Bosnia and Herzegovina

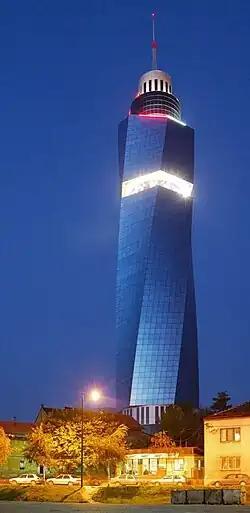
The Avaz Twist Tower in Sarajevo, the tallest building in Bosnia and Herzegovina

On 4 February 2014, the protests against the Government of the Federation of Bosnia and Herzegovina, one of the country's two entities, dubbed the Bosnian Spring, the name being taken from the Arab Spring, began in the northern town of Tuzla. Workers from several factories that had been privatised and gone bankrupt assembled to demand action over jobs, unpaid salaries and pensions. Soon protests spread to the rest of the Federation, with violent clashes reported in close to 20 towns, the biggest of which were Sarajevo, Zenica, Mostar, Bihać, Brčko and Tuzla. The Bosnian news media reported that hundreds of people had been injured during the protests, including dozens of police officers, with bursts of violence in Sarajevo, in the northern city of Tuzla, in Mostar in the south, and in Zenica in central Bosnia. The same level of unrest or activism did not occur in Republika Srpska, but hundreds of people also gathered in support of protests in the city of Banja Luka against its separate government.